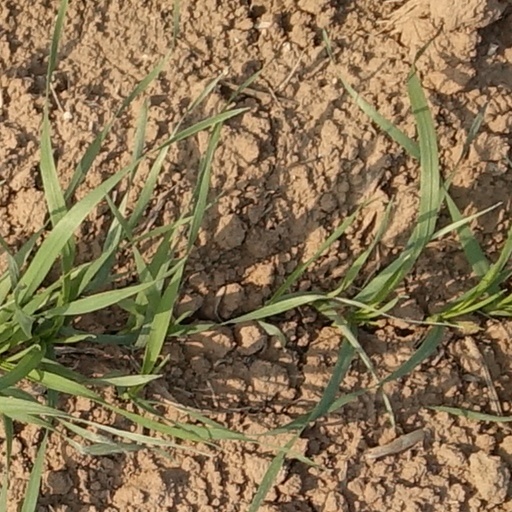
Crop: wheat